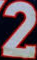
Number: 2